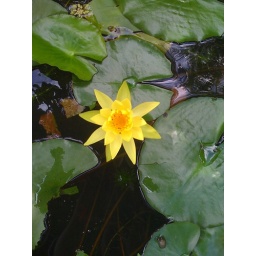
A beautiful flower in my fish pond